Blood smear

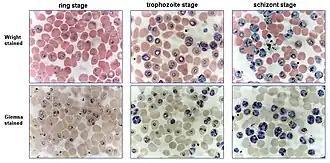
Blood smears showing various developmental stages of the malaria parasite "Plasmodium falciparum", stained with Wright stain and Giemsa stain

The preferred and most reliable diagnosis of malaria is microscopic examination of blood smears, because each of the four major parasite species has distinguishing characteristics. Two sorts of blood smear are traditionally used.